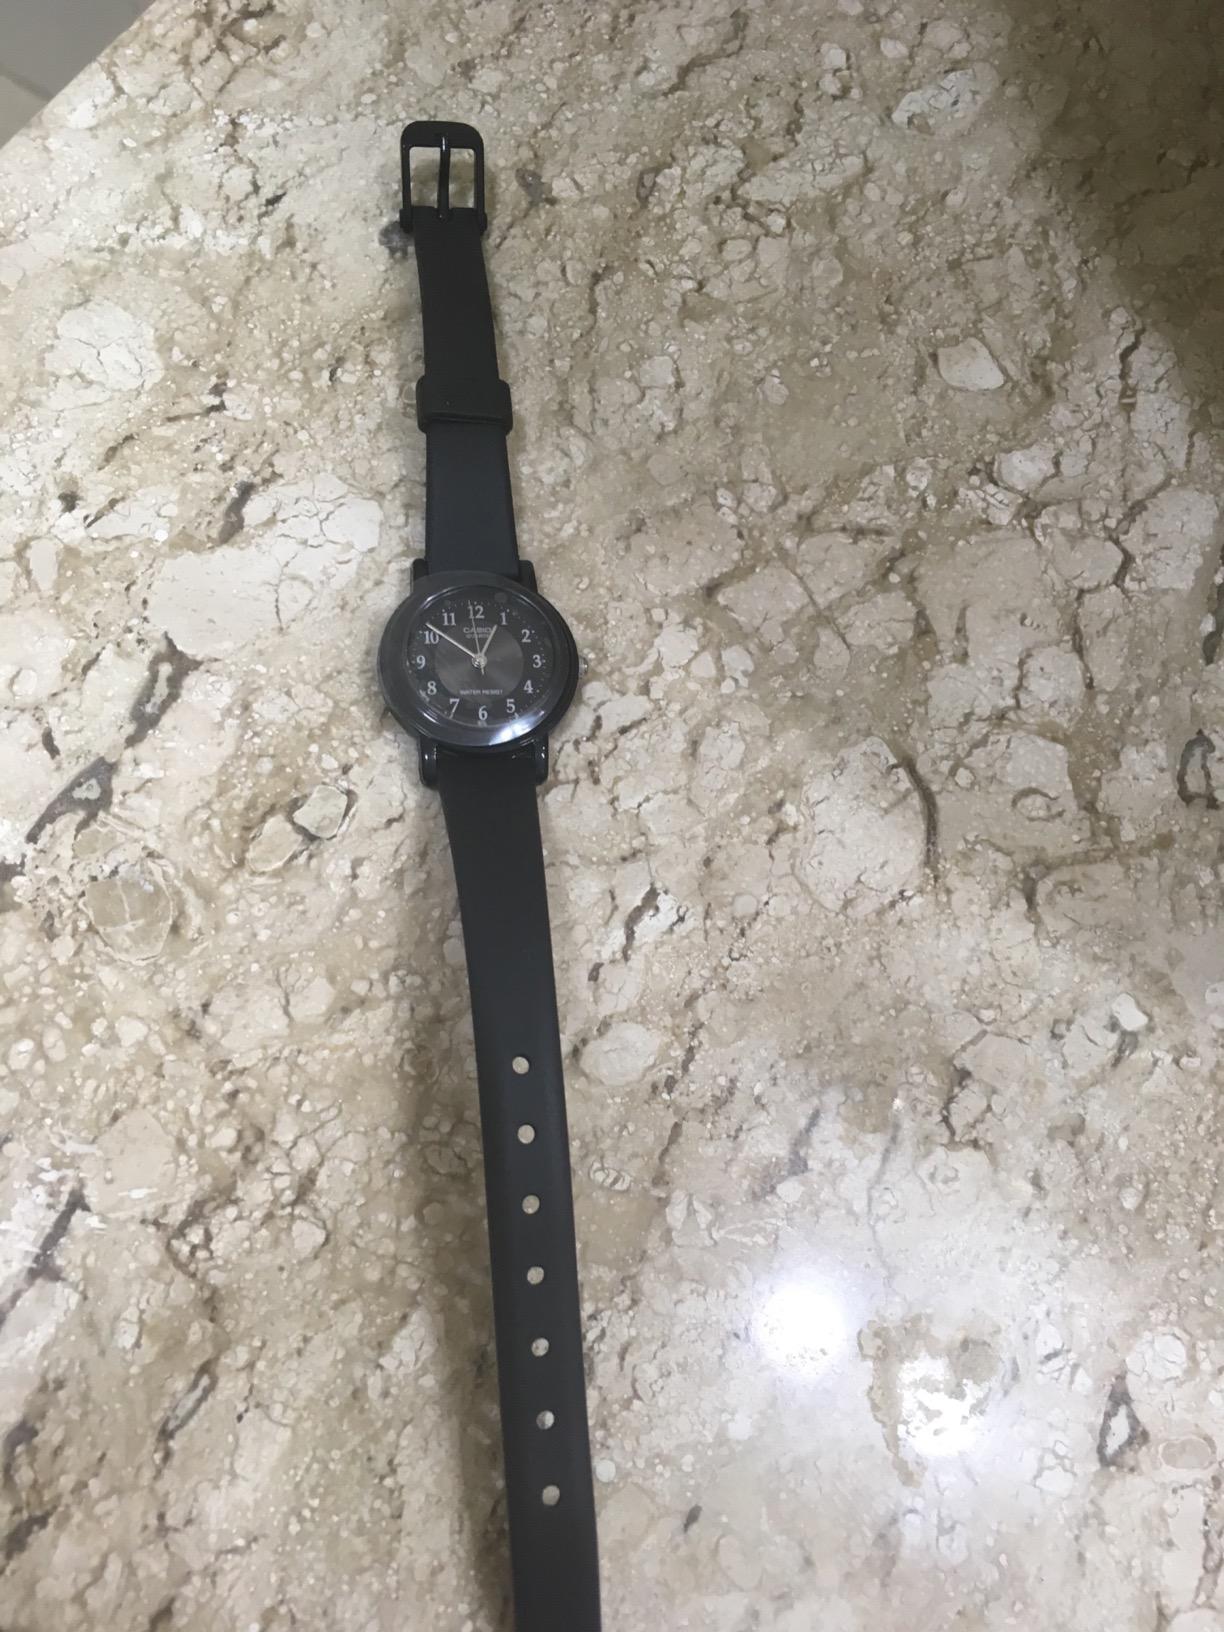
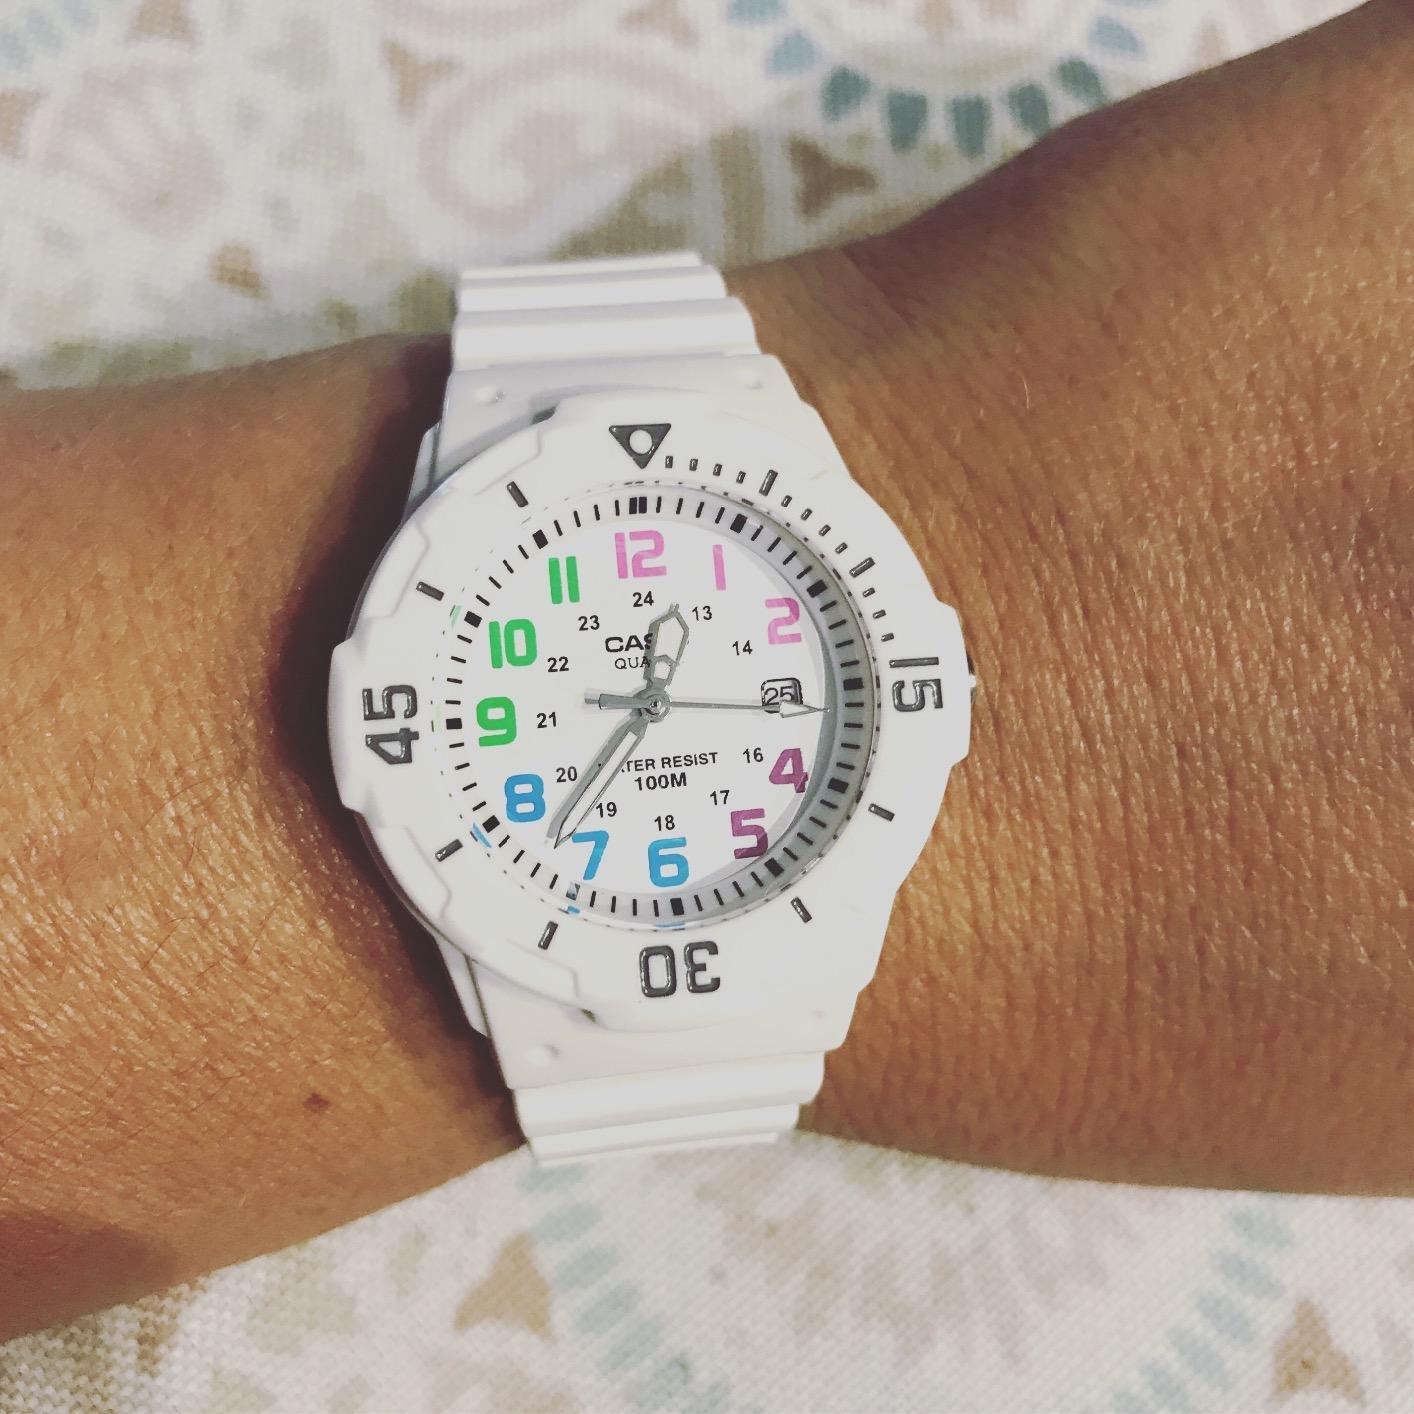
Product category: accessories_watch
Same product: no